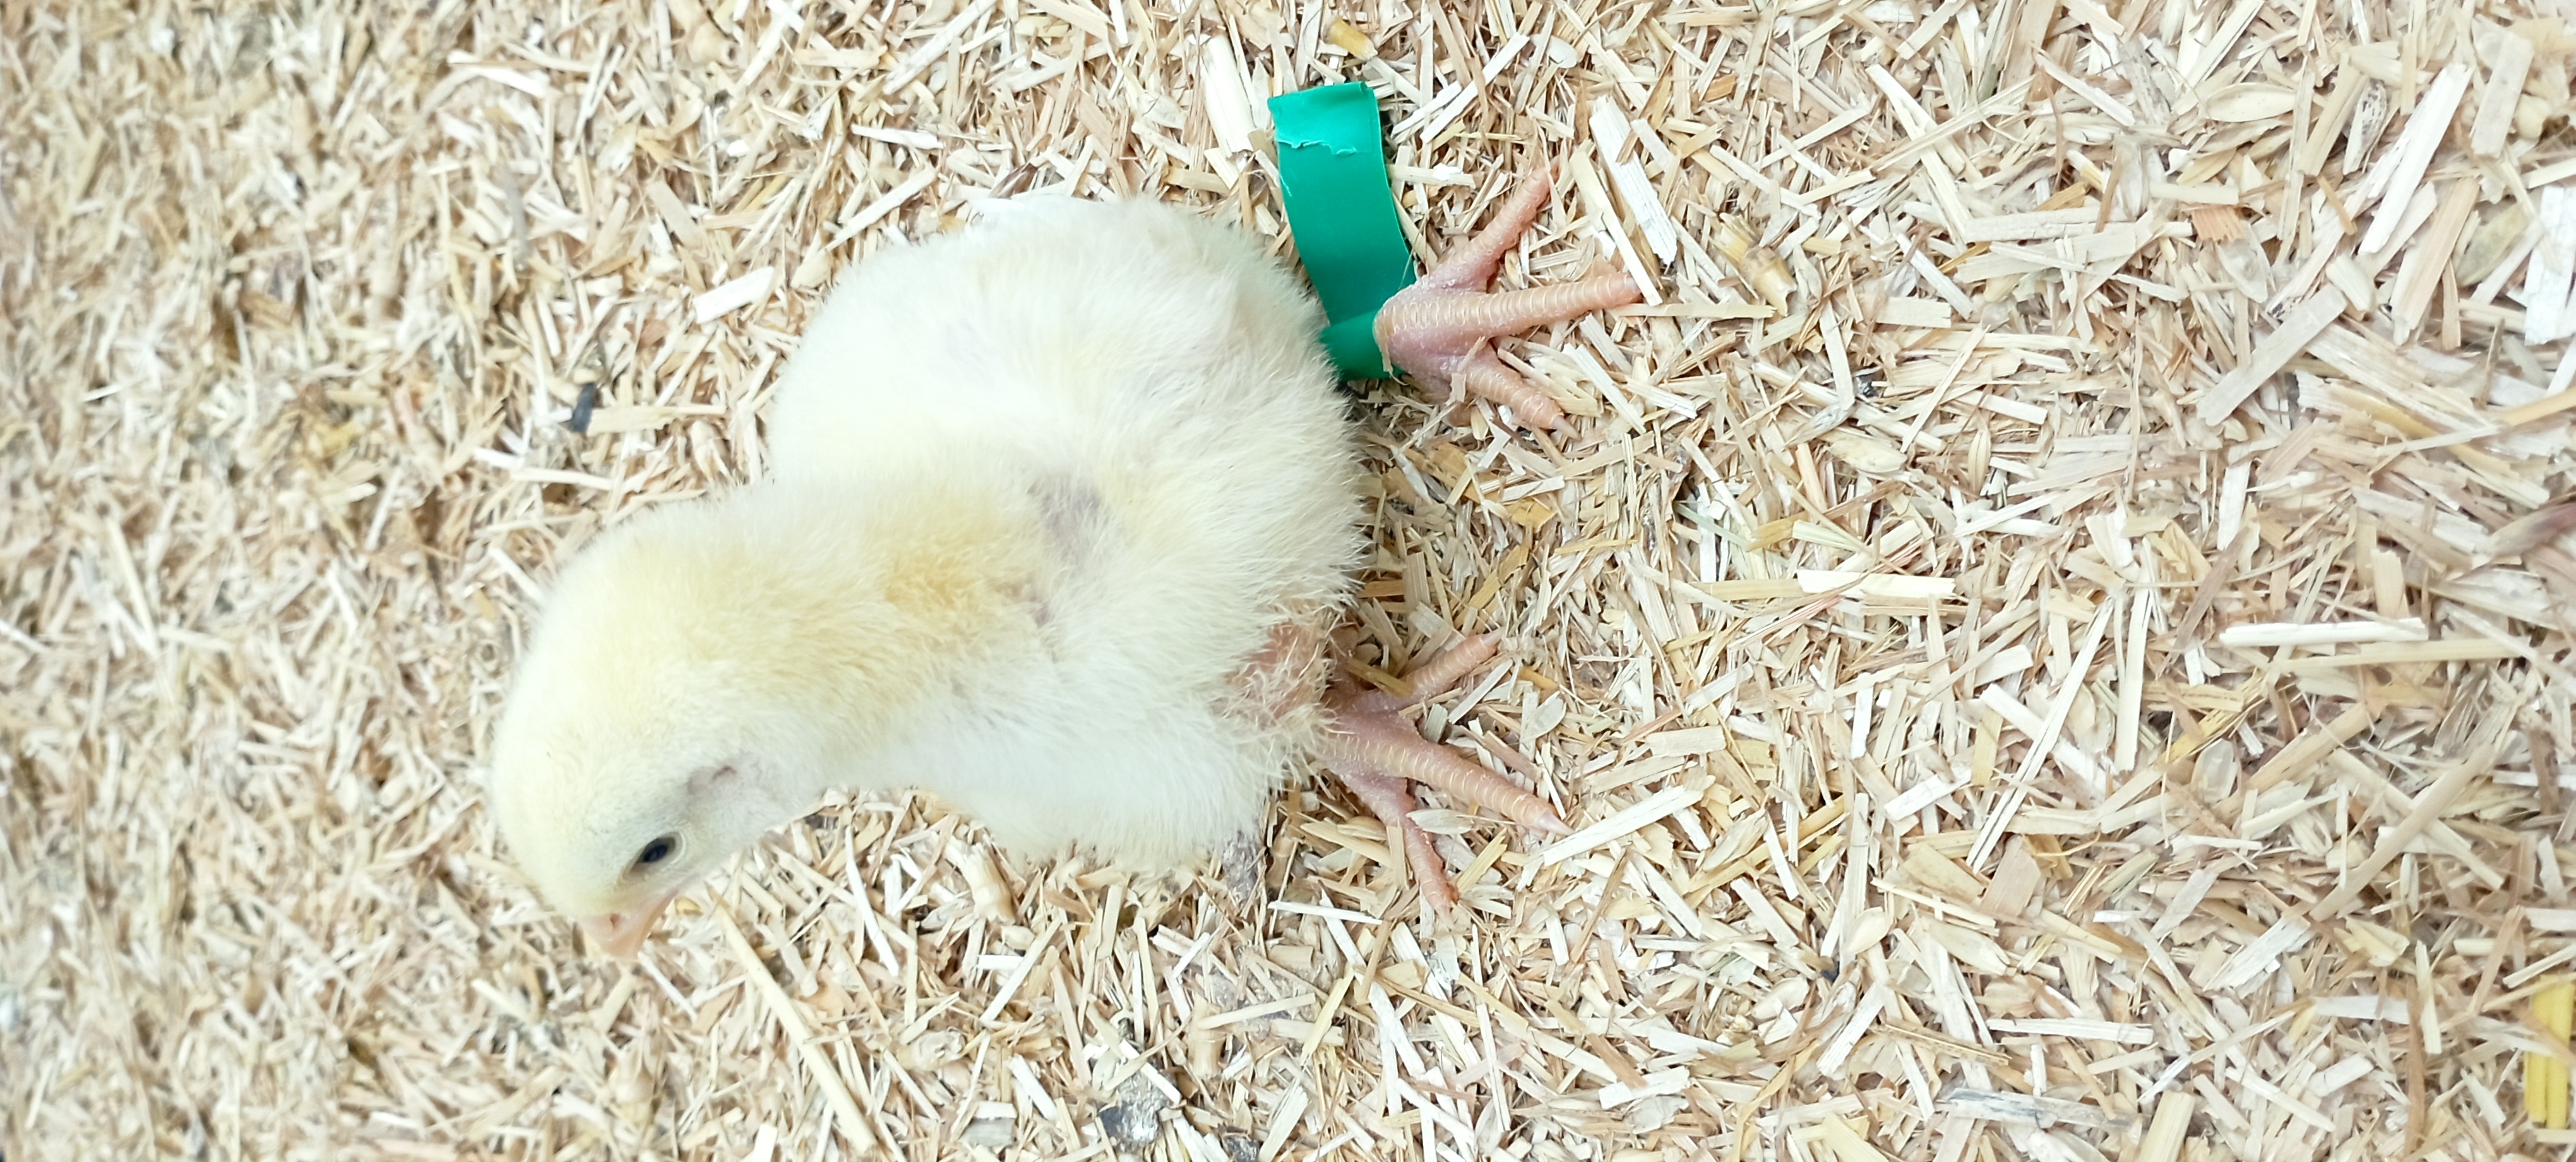
Weight: 219 g